Brisbane

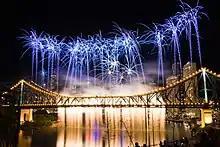
Riverfire at the Story Bridge

In 1942, Brisbane was the site of a violent clash between visiting US military personnel and Australian servicemen and civilians, which resulted in one death and hundreds of injuries. This incident became known colloquially as the Battle of Brisbane.